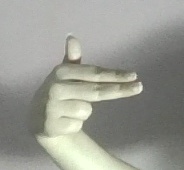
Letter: ghain